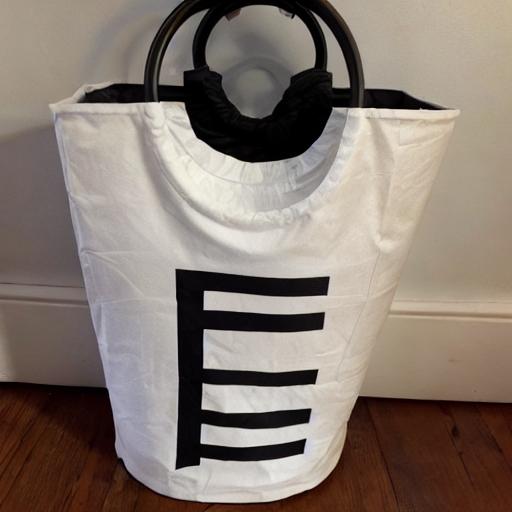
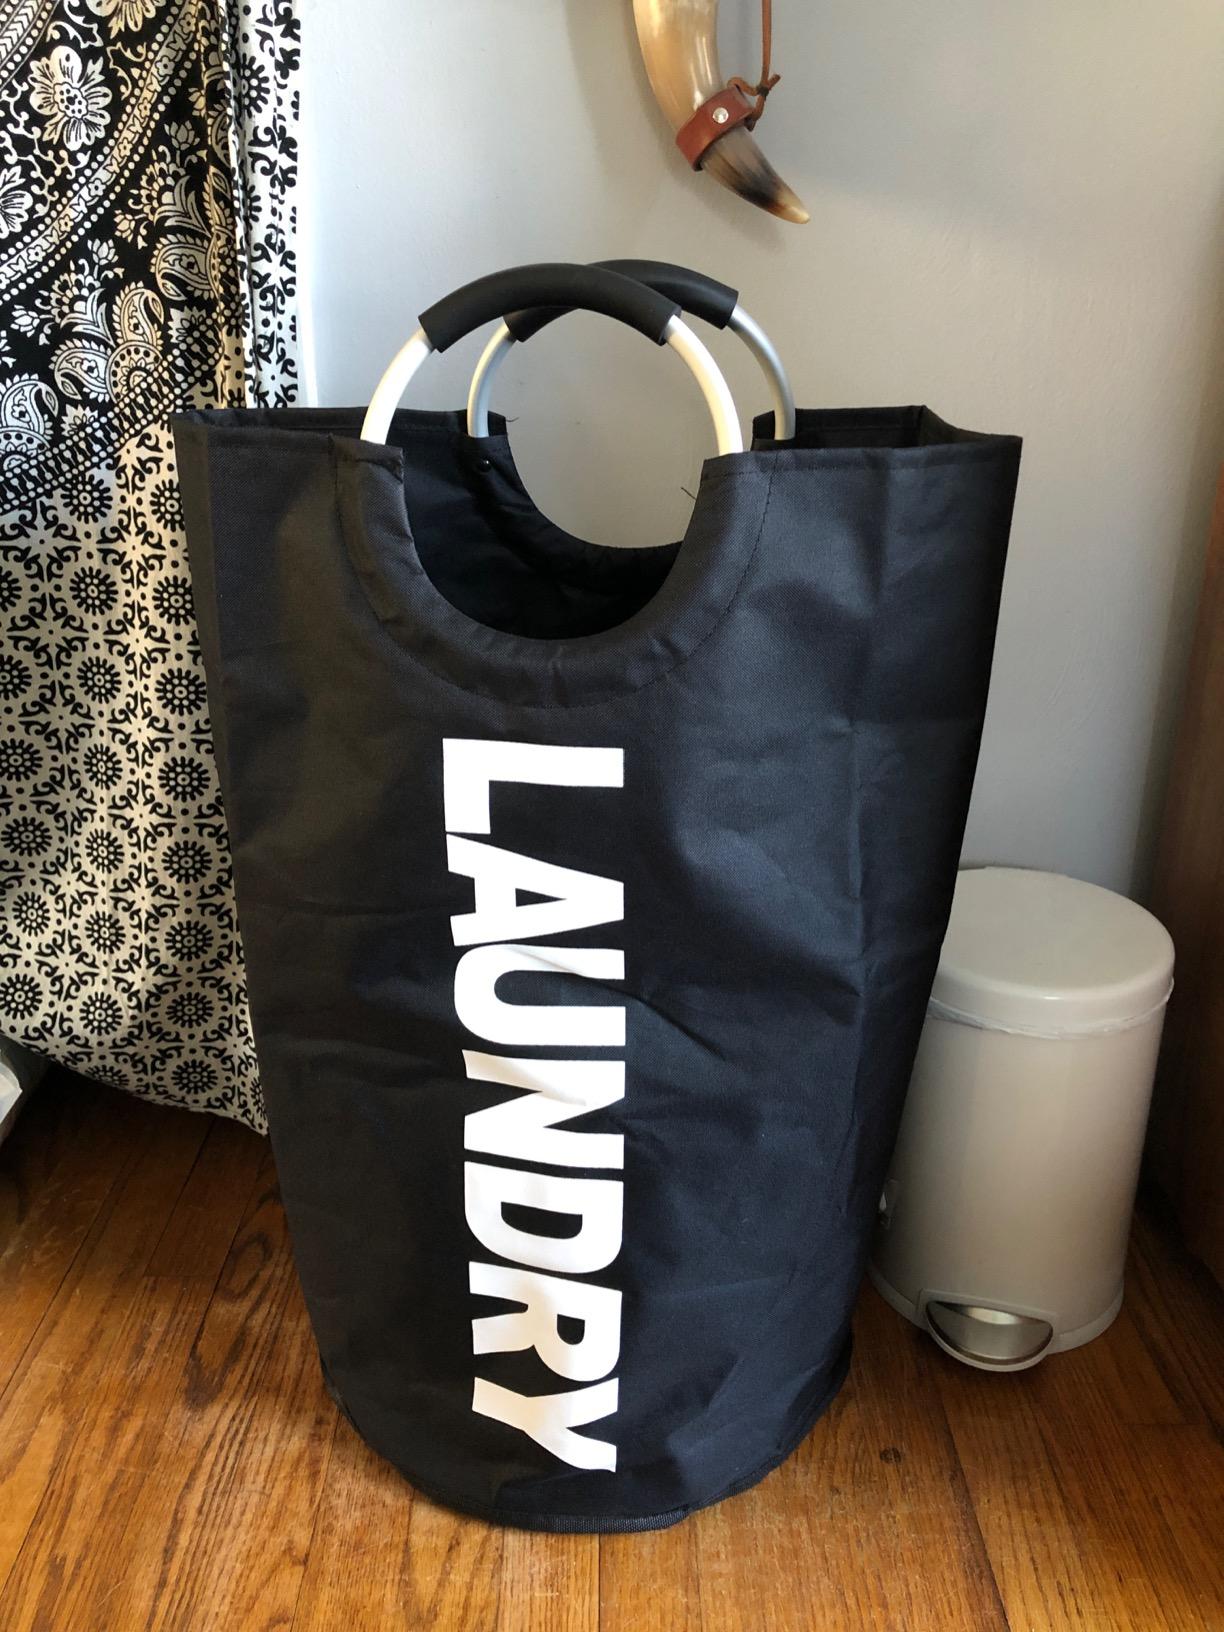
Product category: items_hamper
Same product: no